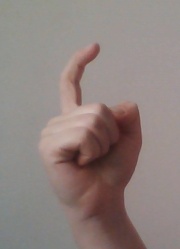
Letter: ra